PITX station

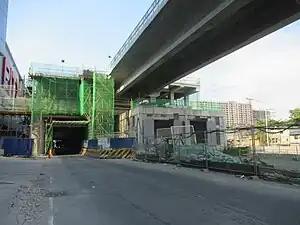
PITX station under construction in April 2023

The station, known as Asia World station (after the Asiaworld development, its location) during its inception, was first planned as part of the Line 1 South Extension plan, which calls for a mostly elevated extension of approximately . The extension will have 8 passenger stations with an option for 2 future stations (Manuyo Uno and Talaba). The project was first approved on August 25, 2000, and the implementing agreement for the project was approved on January 22, 2002. However, construction for the extension was repeatedly delayed until the project was shelved years later.